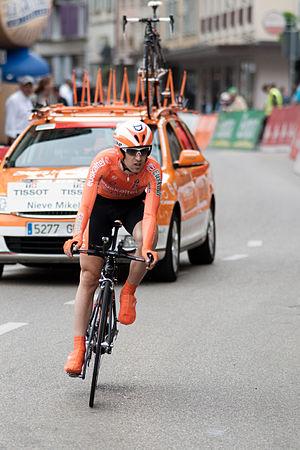
Mikel Nieve Ituralde pendant la 3e étape du Tour de Romandie 2010.